History of Celtic F.C. (1994–present)

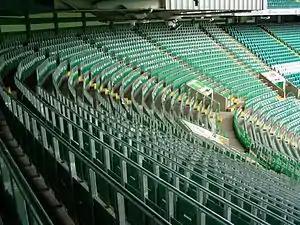
Rail seating at Celtic Park

In March 2015, Celtic agreed a new kit deal with Boston-based sportswear manufacturer New Balance to replace Nike from the start of the 2015–16 season. It is believed to be the biggest kit contract in the club's history, outdoing the decade-long deal with Nike who paid Celtic £5 million a year to make their shirts.